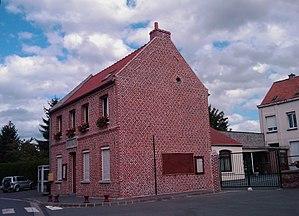
Roucourt est une commune française située dans le département du Nord, en région Hauts-de-France. La Compagnie des mines d'Aniche y a ouvert la fosse Roucourt, mais celle-ci étant tombée dans des terrains stériles, elle n'a servi qu'à l'aérage de la fosse Saint René.